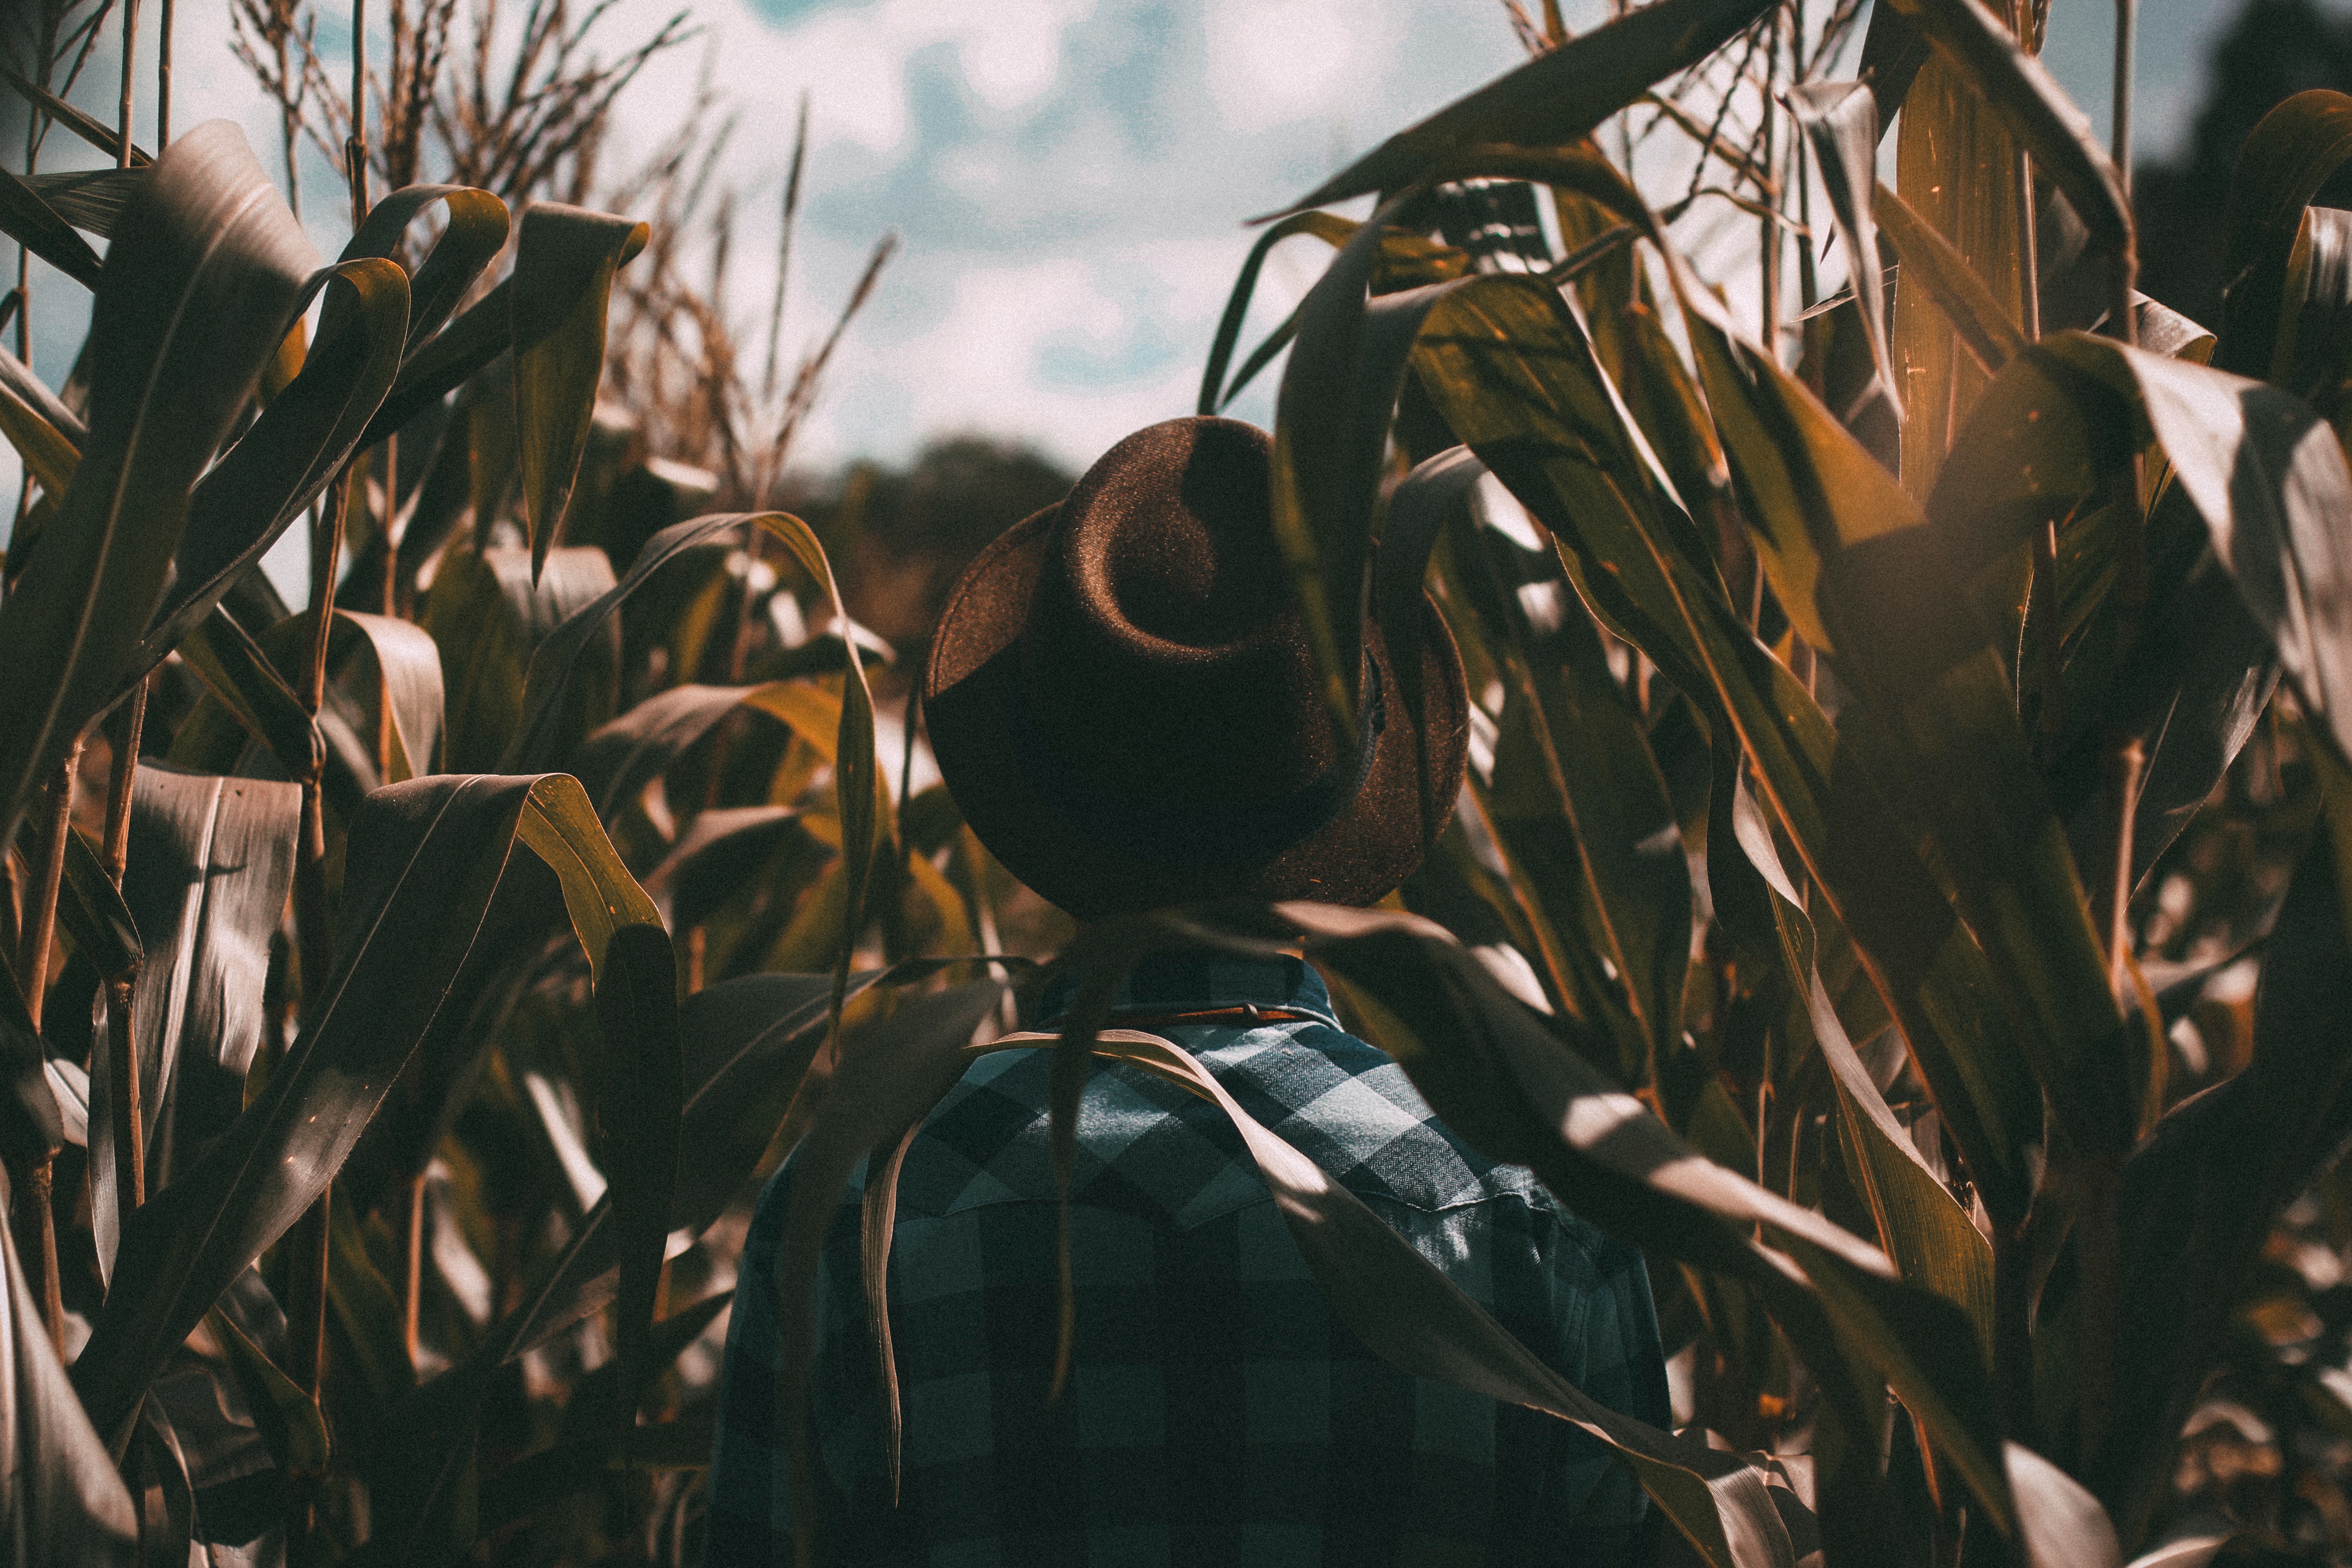
man, tree, grass, people, plant, field, flower, crowd, spring, corn, hat, farmer